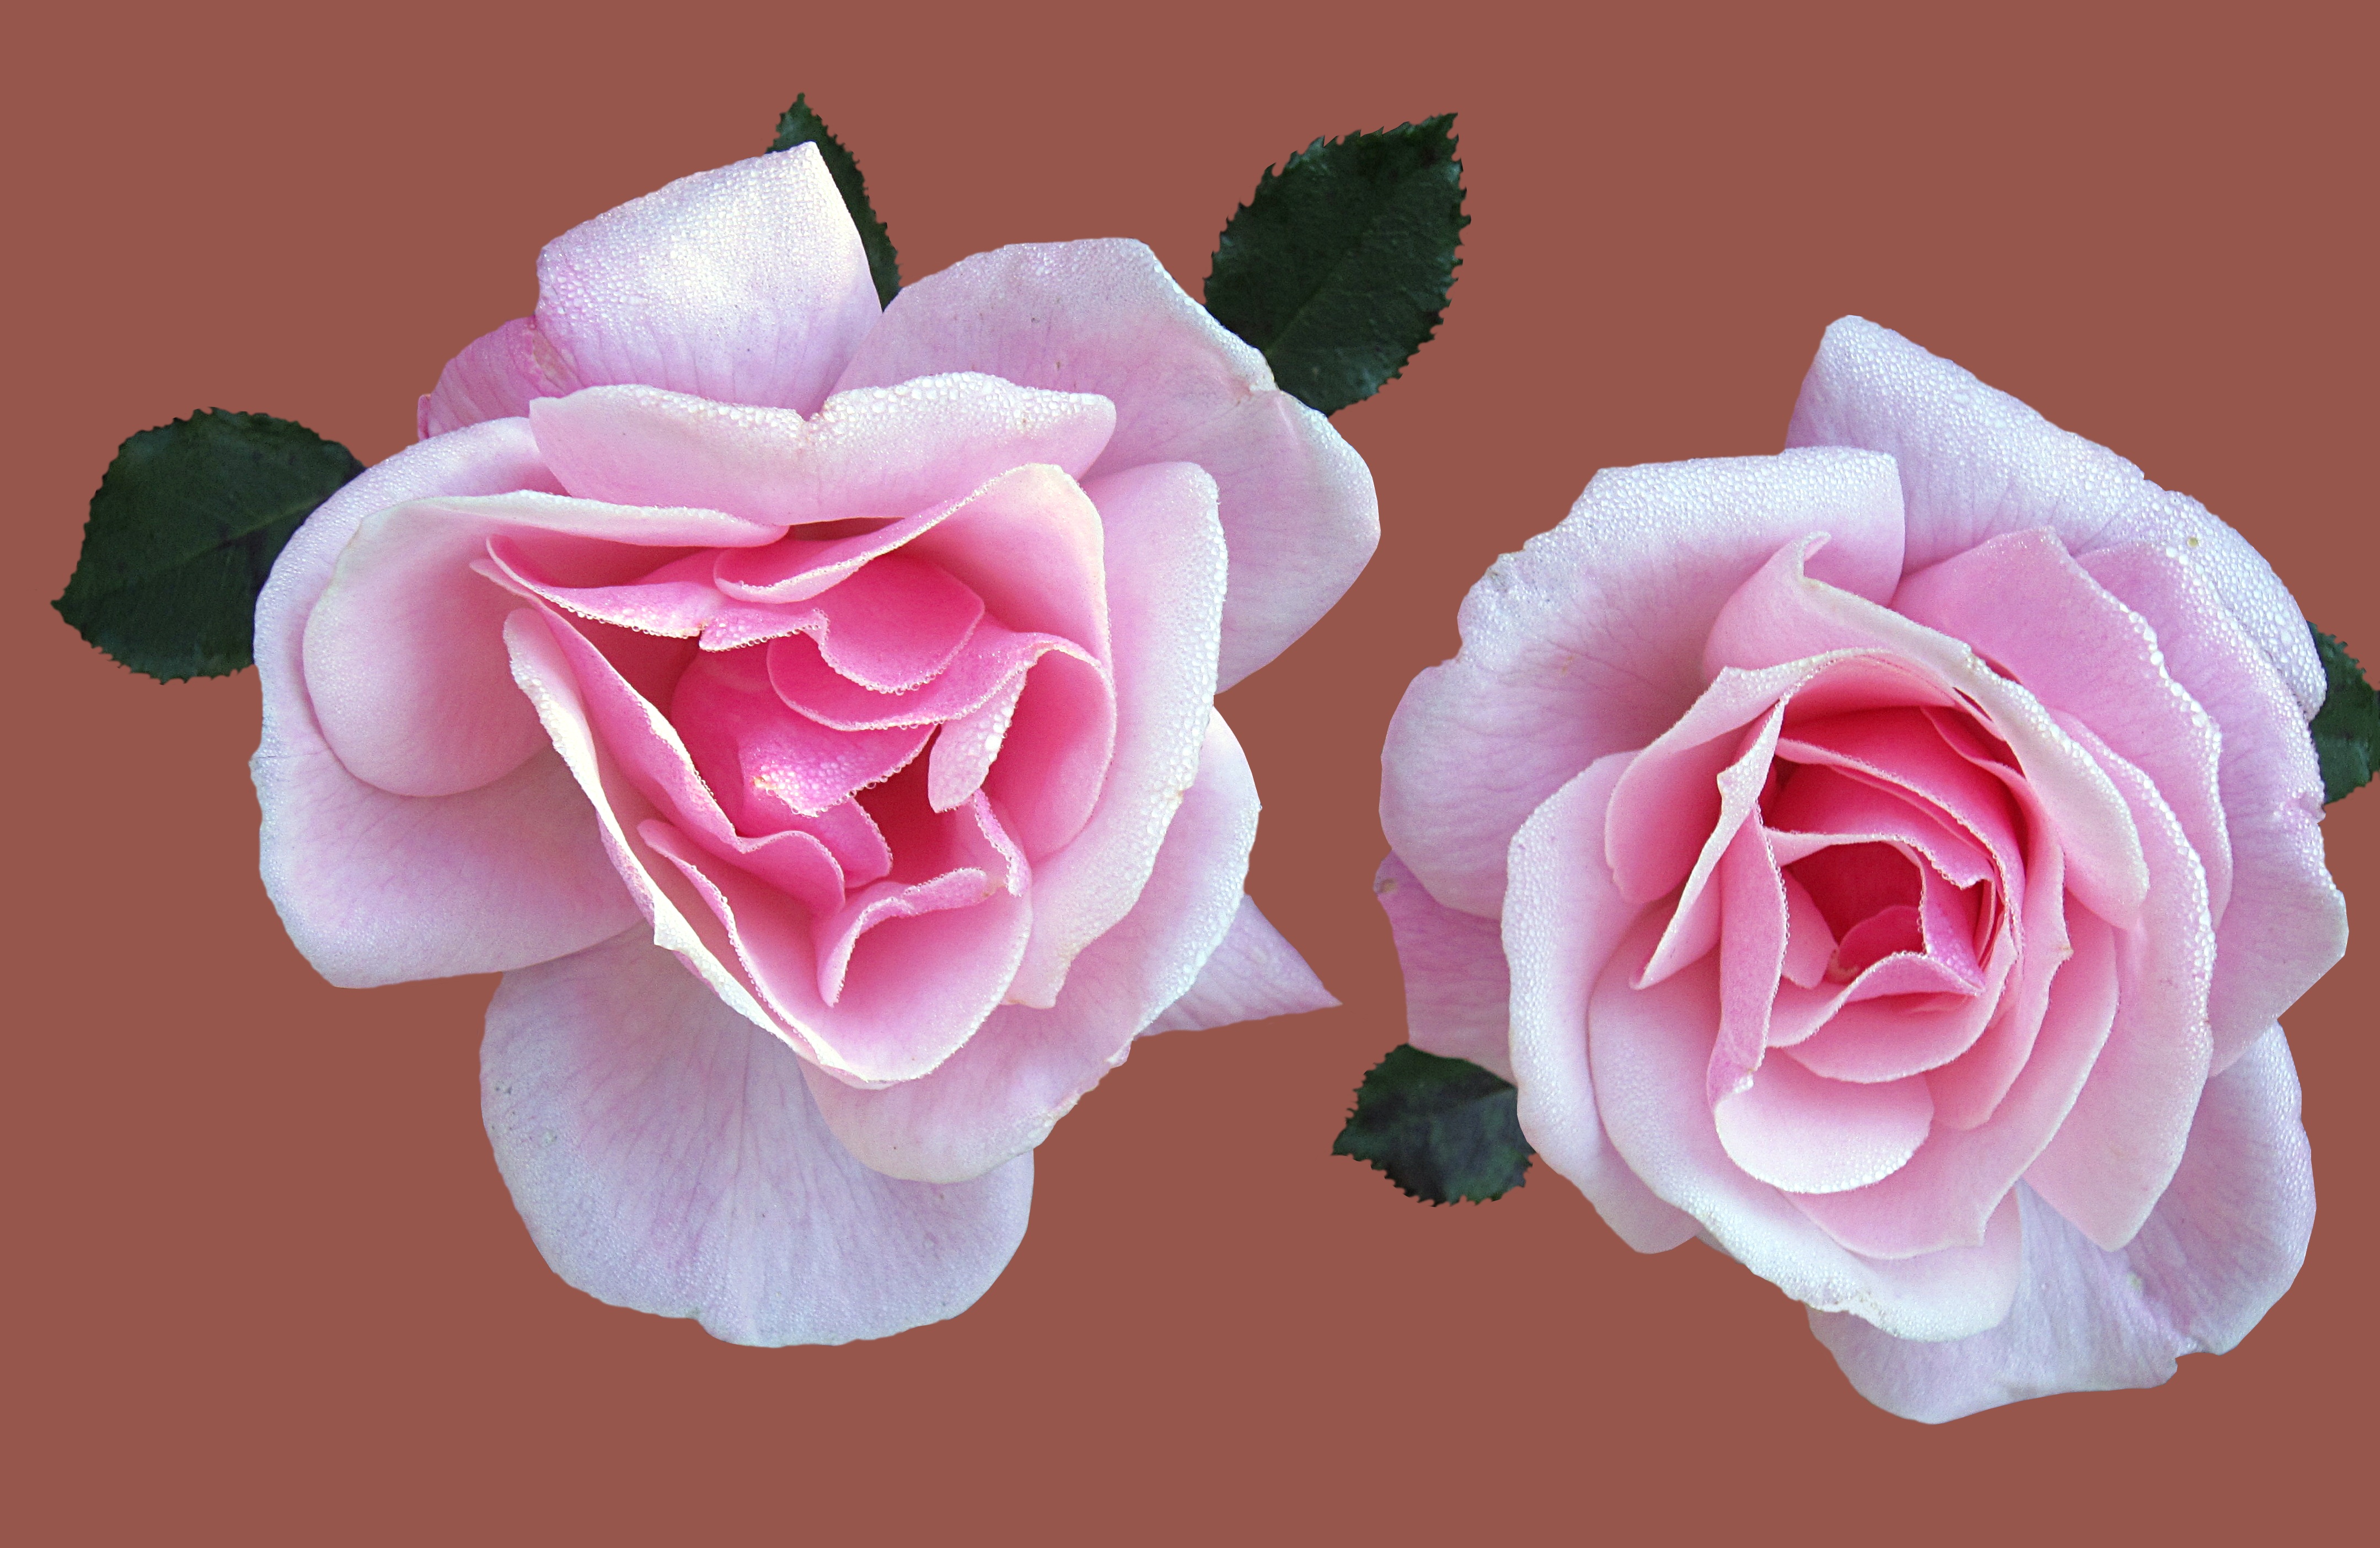
plant, flower, petal, rose, pink, close, drop of water, floribunda, rose bloom, rosengarten bad kissingen, rose city bad kissingen, flowering plant, garden roses, rose family, cut flowers, land plant, rosa centifolia, rose order